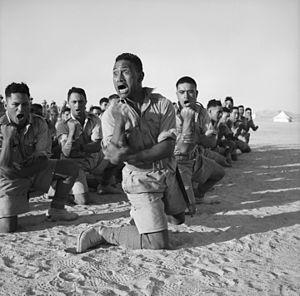
Les soldats d'un bataillon maori de l'armée néo-zélandaise ayant participé à la bataille de Grèce accomplissent un haka pour le roi des Hellènes, à Helwan, en Égypte, à la fin juin 1941. Galego: Soldados do Batallón Maorí do exército de Nova Zelandia, que participaron na batalla de Grecia, realizan unha haka para o rei Xurxo II de Grecia en Helwan, Exipto, cara a xuño de 1941, durante a segunda guerra mundial. Polski: Batalion Maoryski, który brał udział w
Le haka est une danse chantée, un rituel pratiqué par les Maoris lors de conflits, de manifestation de protestation, de cérémonies ou de compétitions amicales pour impressionner les adversaires. Les Maoris l'ont rendu mondialement célèbre par l'intermédiaire de l'équipe de rugby à XV de Nouvelle-Zélande, les All Blacks, qui l'interprètent avant leurs matchs depuis 1905.
Les Maoris de Nouvelle-Zélande sont des populations polynésiennes autochtones de Nouvelle-Zélande. Ils s'y seraient installés par vagues successives à partir du VIIIᵉ siècle. Ils sont aujourd'hui plus de 740 000, soit environ 15 % de la population néo-zélandaise, auxquels il faut ajouter une diaspora de plus de 140 000 personnes dont une grande majorité vit en Australie.